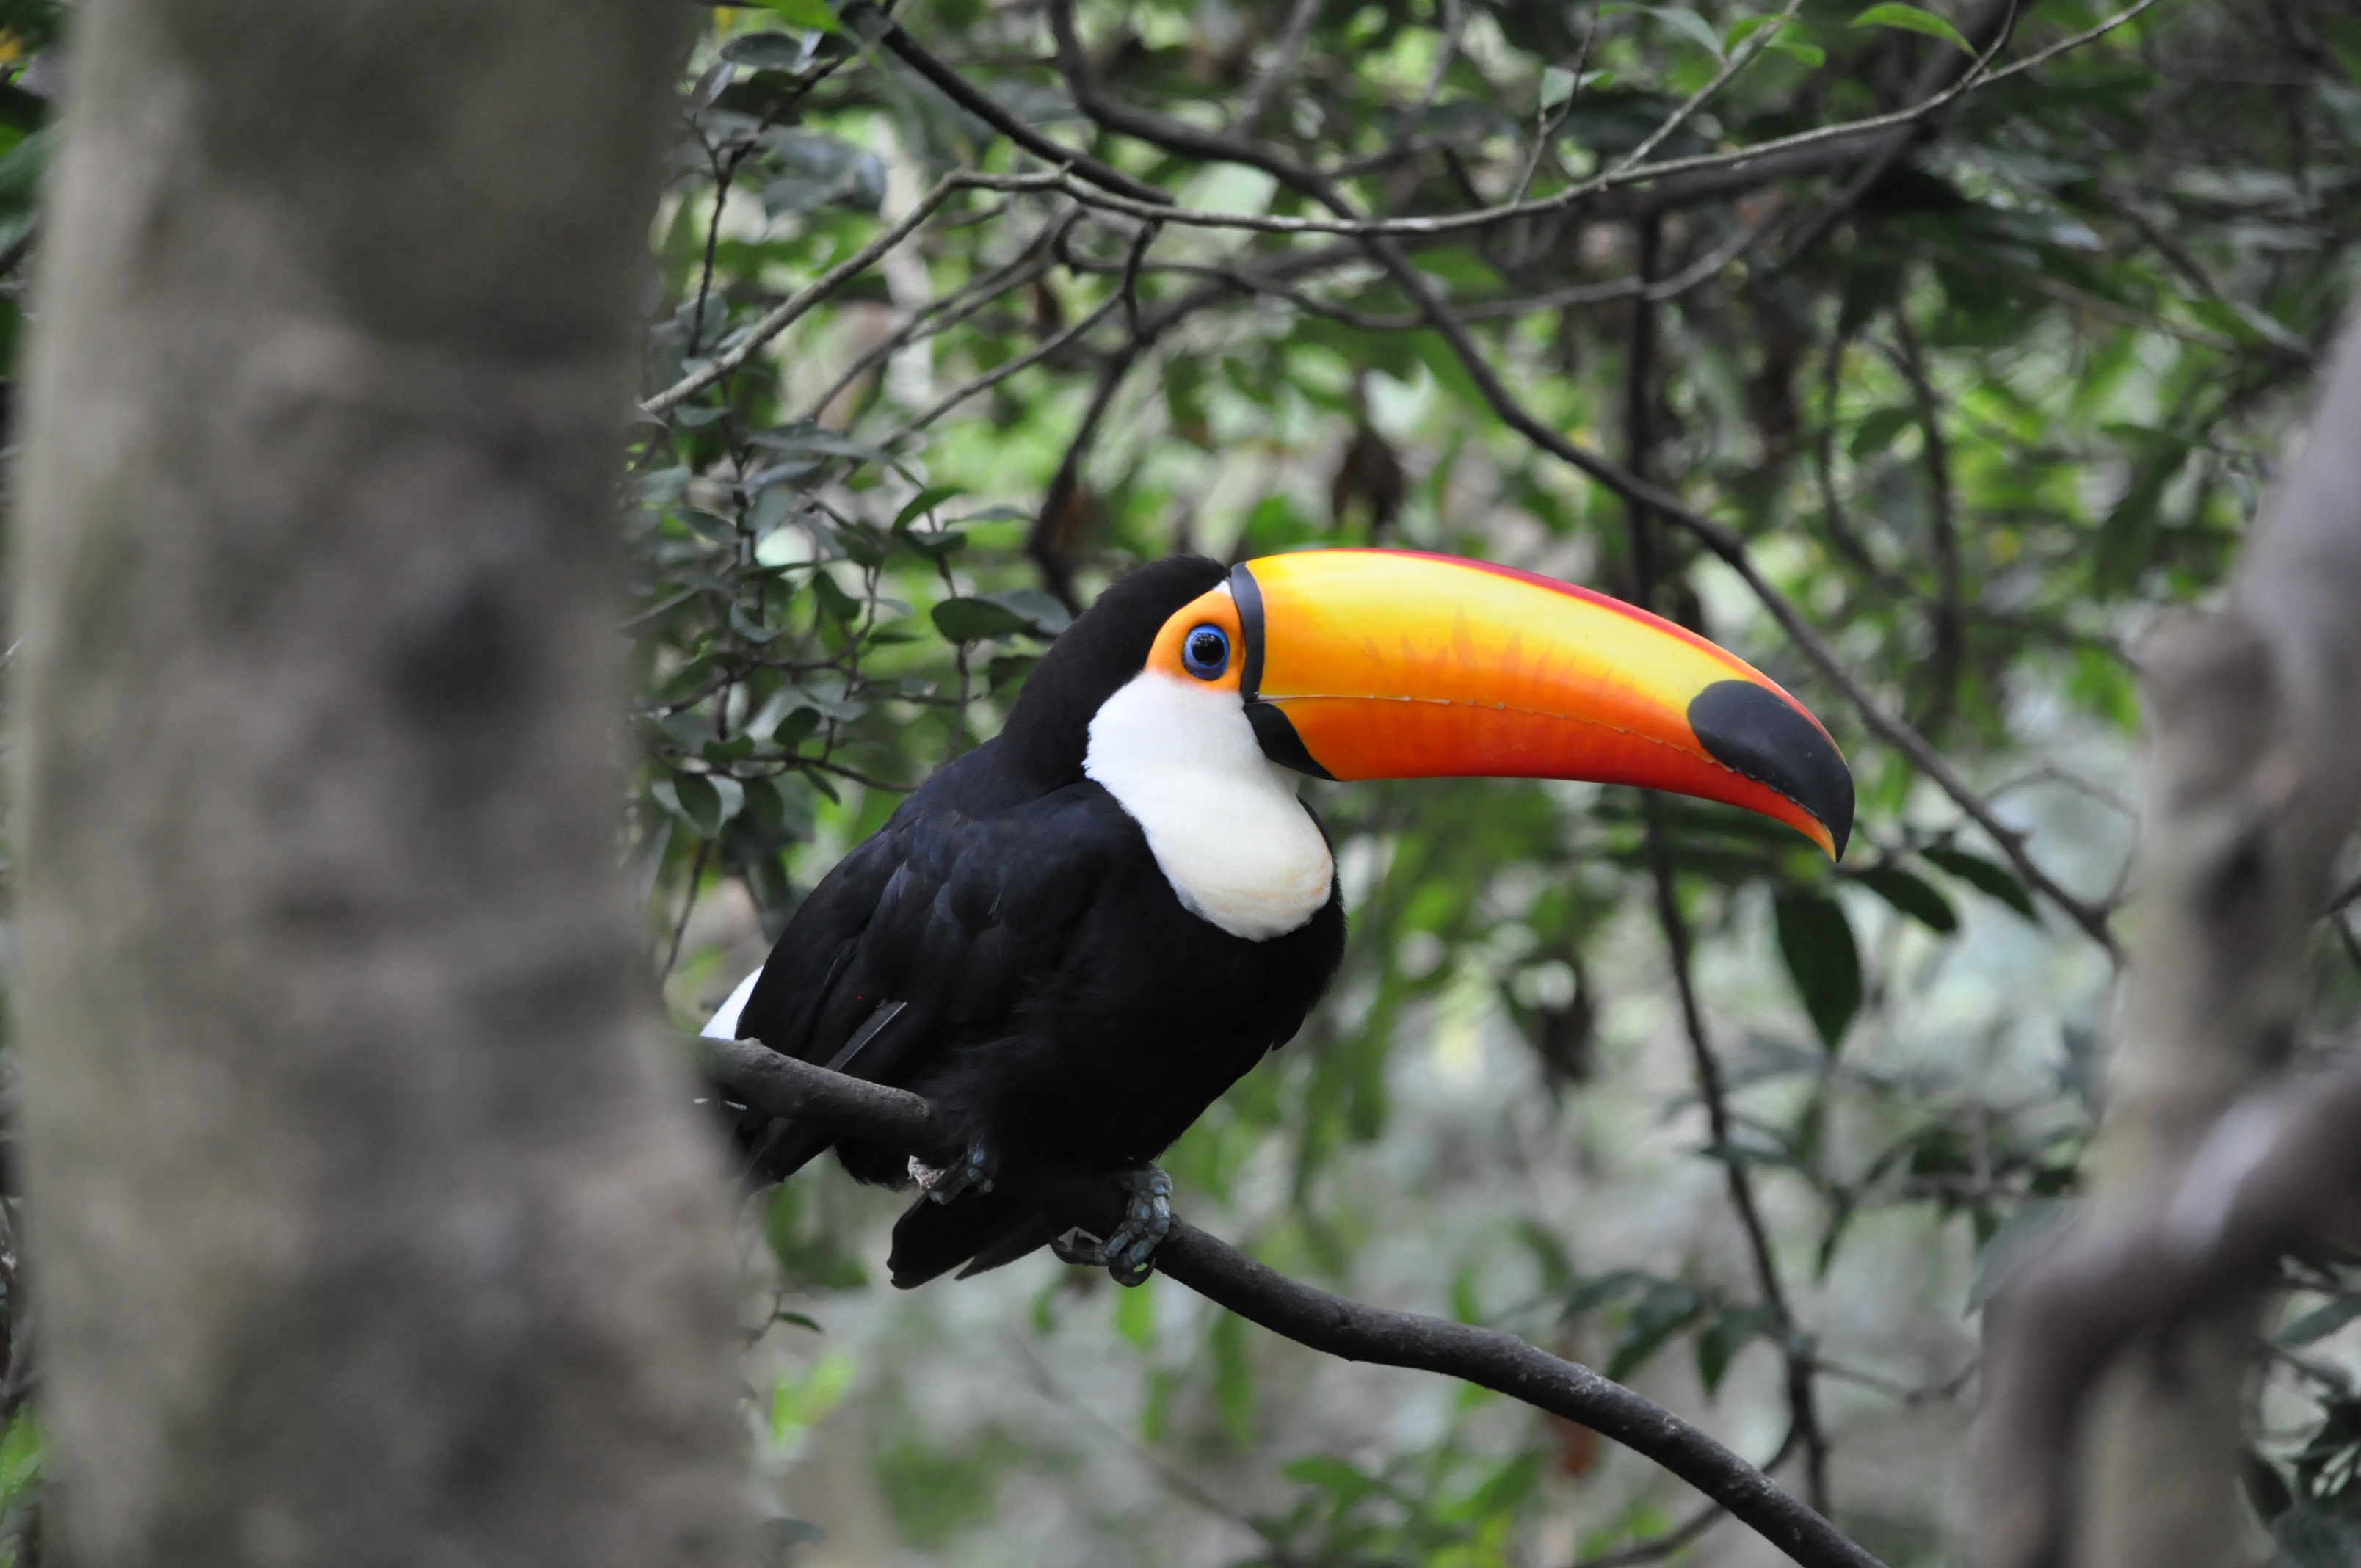
nature, branch, bird, flower, wildlife, pet, beak, fauna, birds, rainforest, vertebrate, hornbill, toucan, coraciiformes, piciformes, tropical animals